Boyy Friennd

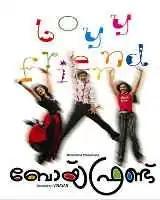
Film poster

Boyy Friennd is a 2005 Indian Malayalam-language romantic drama film directed by Vinayan and written by J. Pallassery from a story by Vinayan. The film stars Manikuttan, Sreenivasan, Mukesh, Madhumitha, Honey Rose and Lakshmi Gopalaswamy. The film was released on 28 October 2005. This movie marked the debut of Honey Rose.